Matt Lawrence (American football)

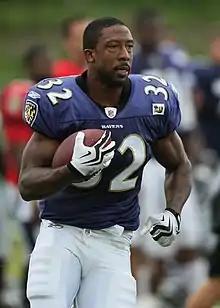
Lawrence in 2009

Matthew Nashid Lawrence (born May 5, 1985) is a former American football running back. He was signed by the Chicago Bears as an undrafted free agent in 2007. He has also been a member of the Seattle Seahawks. He played college football at Massachusetts after transferring from the Connecticut Huskies.